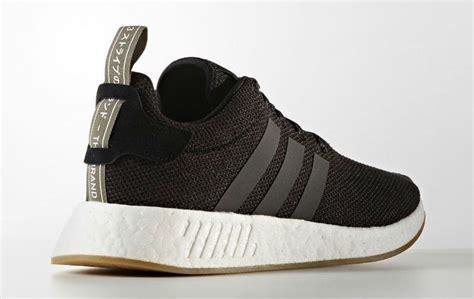
Brand: Adidas
Model: NMD R2